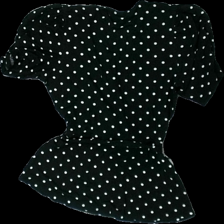
View: back
Type: Top
Category: Ladies
Brand: Gina Tricot
Colors: Black, White
Material: 100% viscose
Pattern: Dots
Cut: Regular, V-collar
Size: S
Season: All
Damage location: top right
Damage 2 location: top center
Price range: <50
Recommended usage: Export
Description: top med puffärmar och snöre i midjan, urtvättad
Comment: urtvättad